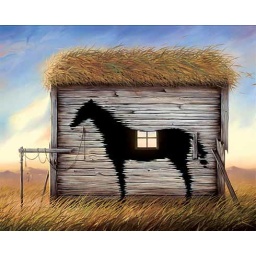
a horse in the wall imaginary